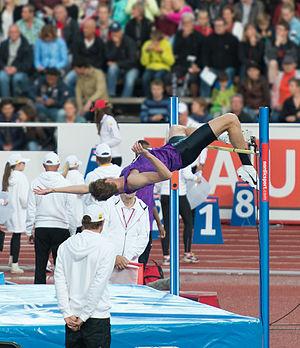
Derek Drouin est un athlète canadien, spécialiste du saut en hauteur, champion du monde en 2015 à Pékin et médaillé d'argent en 2012 aux Jeux olympiques ainsi que médaillé d'or en 2016 aux Jeux olympiques de Rio de Janeiro.
Derek Drouin est un athlète canadien, spécialiste du saut en hauteur, champion du monde en 2015 à Pékin et médaillé d'argent en 2012 aux Jeux olympiques ainsi que médaillé d'or en 2016 aux Jeux olympiques de Rio de Janeiro.